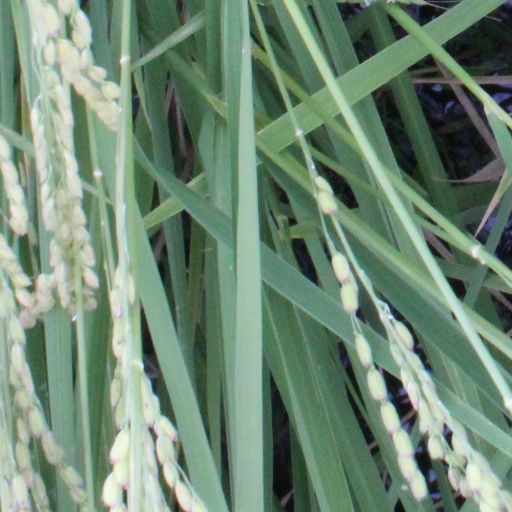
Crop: rice